Tsan Yuk Hospital

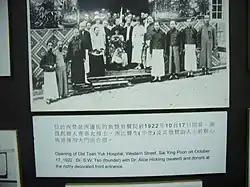
Tsan Yuk Hospital on 17 October 1922 – The Founder and the donors.

The hospital was opened by the English missionary group London Missionary Society on 17 October 1922. It was originally opened as a maternity hospital, with the intention to meet society's increasing demand for neonatal services, including the training of midwives and obstetricians. The London Missionary Society recruited the first foreign female doctor in Hong Kong, Dr. Alice D. Hickling, and appointed her as the director of Tsan Yuk. In her development of obstetric services, she quickly recognised the abundance of women eager to become professional midwives in Hong Kong, and had the notion to provide such training through the hospital. She suggested this to Dr. S. W. Tso, Chairman of the Chinese Public Dispensary Committee, and he supported her proposal. Thus forward, Tsan Yuk became one of Hong Kong's foremost maternity teaching hospitals.